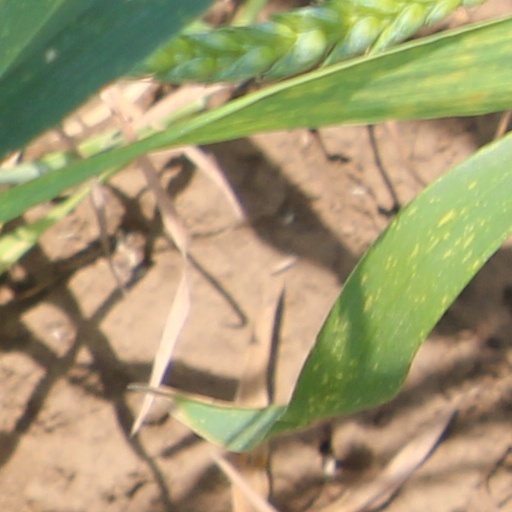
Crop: wheat